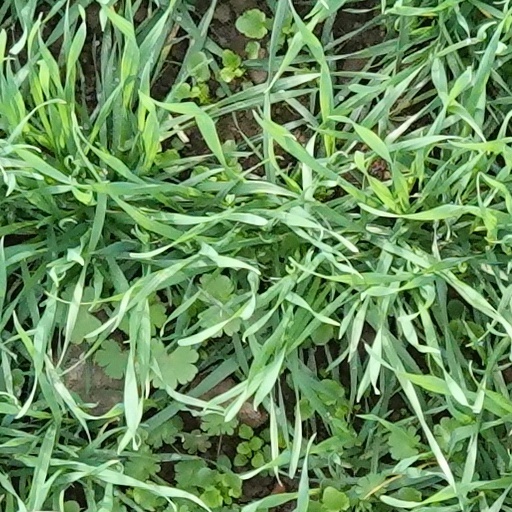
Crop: wheat